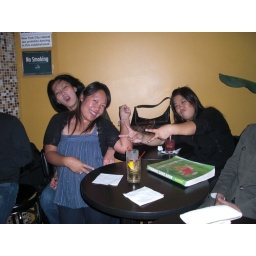
Jamming to a rock song in the karaoke bar